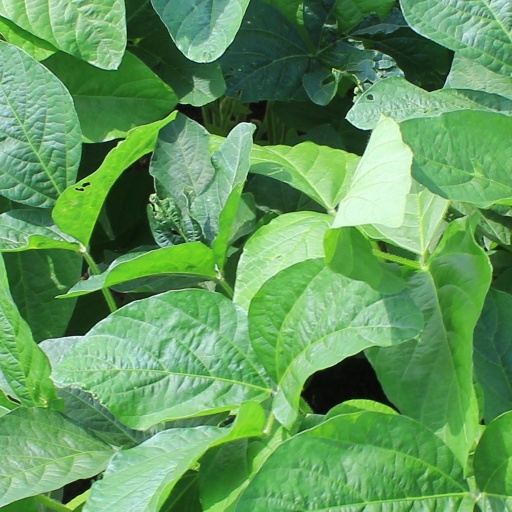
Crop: soybean